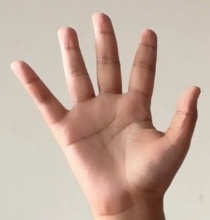
ASL sign: 5